Tony Pashos

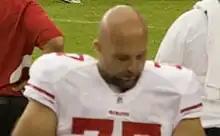
Pashos with the 49ers in 2009

Anthony George Pashos (born August 3, 1980) is an American former professional football player who was an offensive tackle who played in the National Football League (NFL). He played college football for the Illinois Fighting Illini and was selected by the Baltimore Ravens in the fifth round of the 2003 NFL draft.